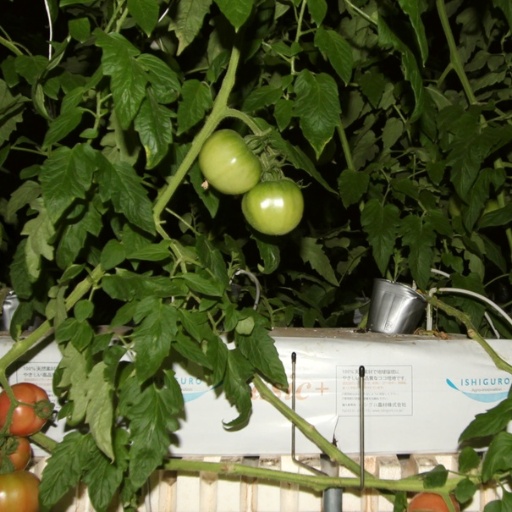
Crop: tomato